Amari Cooper

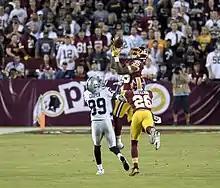
Montae Nicholson of the Washington Redskins makes an interception over Cooper.

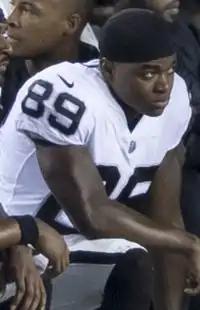
Cooper in 2017

In the season opener against the Tennessee Titans, Cooper had only five receptions for 62 yards on 13 targets, though one was a touchdown. After having 33 yards in Week 2, Cooper had three consecutive games with less than 10 receiving yards. However, on "Thursday Night Football", in a 31–30 victory over the Kansas City Chiefs in Week 7, Cooper caught 11 passes for a then-career-high 210 yards and two touchdowns. His yardage was the most by any NFL player at that point in the 2017 season, the second-most in franchise history, and the first 200+ yard game in franchise history since 1965. With his stellar performance in Week 7, Cooper earned AFC Offensive Player of the Week. In the season finale against the Los Angeles Chargers, Cooper caught three receptions for 115 yards and an 87-yard touchdown in the 30–10 loss. He was later revealed to have struggled throughout the latter half of the season with an ankle injury that hampered his play. Cooper finished the 2017 season recording career lows with 48 receptions for 680 yards but did have a career-high seven touchdowns.